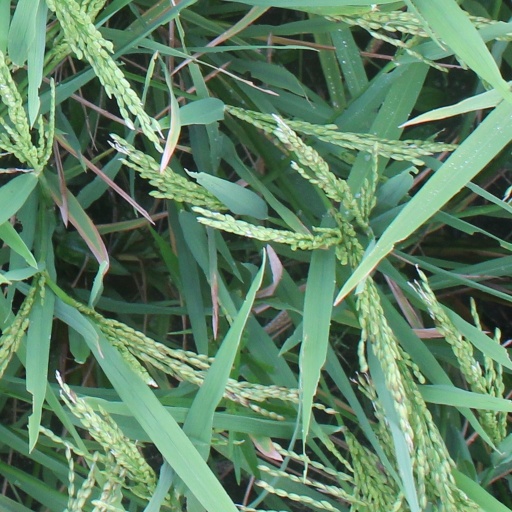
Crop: rice